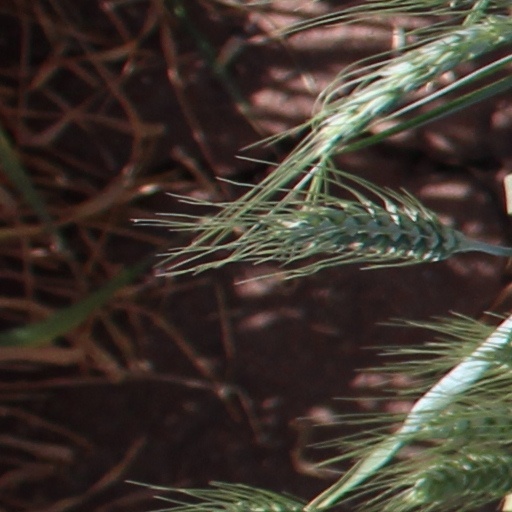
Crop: wheat